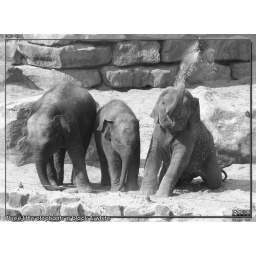
Three little elephants in black & white